Steady flight

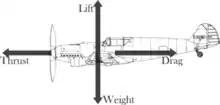
Forces acting on an airplane in steady level longitudinal flight, also known as straight and level flight, with a very small angle of attack. In steady level longitudinal flight, thrust counterbalances drag and lift supports the aircraft's weight. Lift and drag are components of the aerodynamic force.

Steady flight, unaccelerated flight, or equilibrium flight is a special case in flight dynamics where the aircraft's linear and angular velocity are constant in a body-fixed reference frame. Basic aircraft maneuvers such as level flight, climbs and descents, and coordinated turns can be modeled as steady flight maneuvers. Typical aircraft flight consists of a series of steady flight maneuvers connected by brief, accelerated transitions. Because of this, primary applications of steady flight models include aircraft design, assessment of aircraft performance, flight planning, and using steady flight states as the equilibrium conditions around which flight dynamics equations are expanded.